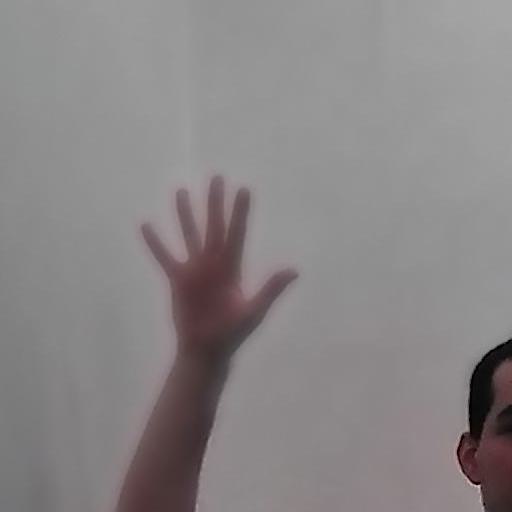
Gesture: palm